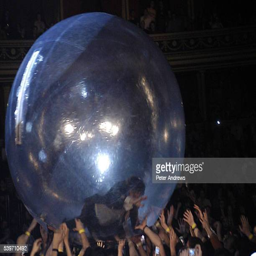
artist performs live on stage